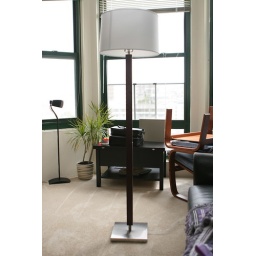
wood column floor lamp in espresso - $50